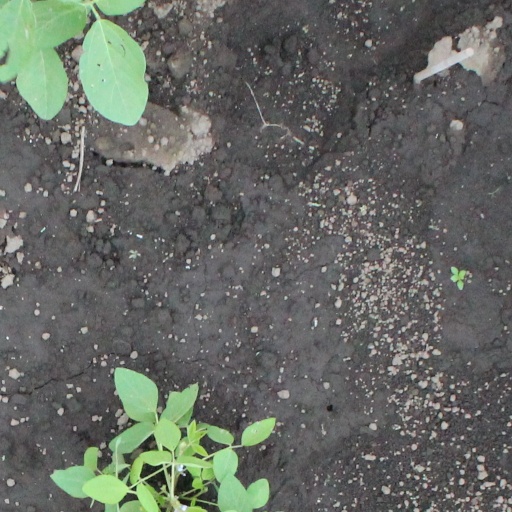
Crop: soybean